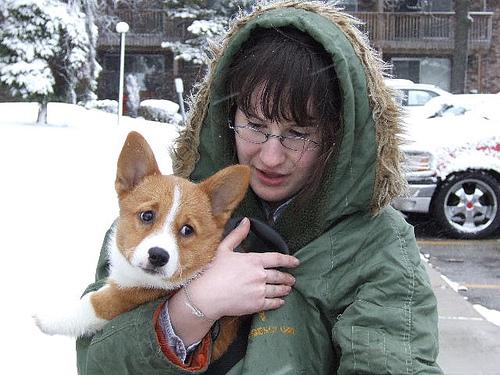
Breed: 205-n000029-Pembroke